Royal Rumble (2018)

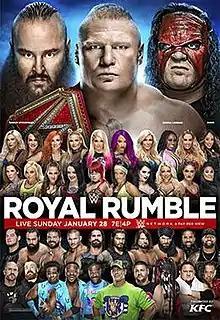
Promotional poster featuring various WWE wrestlers

The 2018 Royal Rumble was a professional wrestling event produced by WWE. It was the 31st annual Royal Rumble and took place on January 28, 2018, at the Wells Fargo Center in Philadelphia, Pennsylvania, marking the third Royal Rumble held at this venue after the 2004 and 2015 events. The event aired via pay-per-view (PPV) and livestreaming and featured wrestlers from the promotion's Raw and SmackDown brand divisions. The event was the first to include a women's Royal Rumble match, and consequently, two Royal Rumble matches, which is now standard for the event.